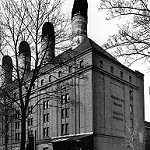
Label: buildings